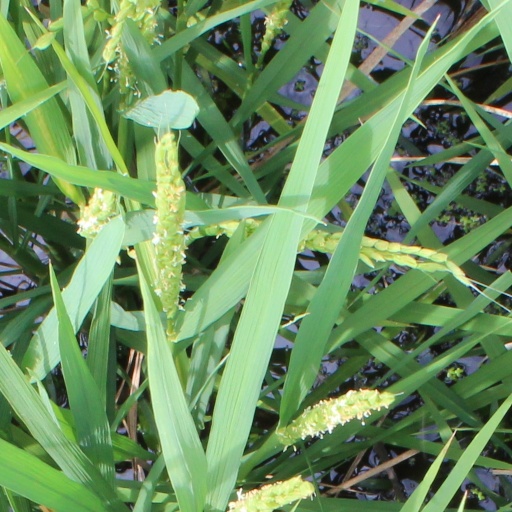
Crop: rice